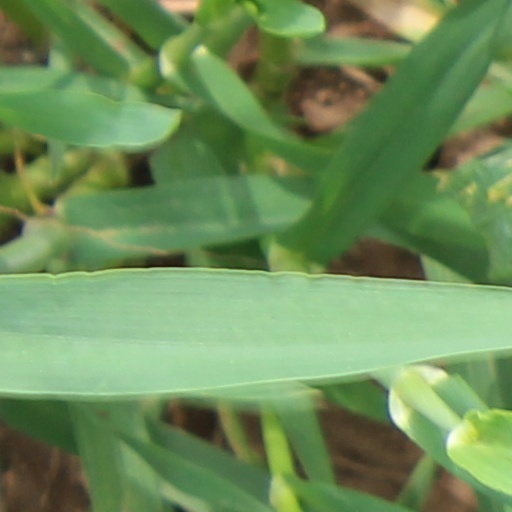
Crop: wheat